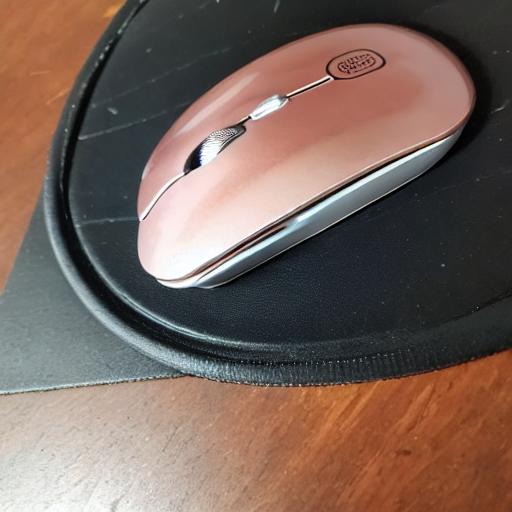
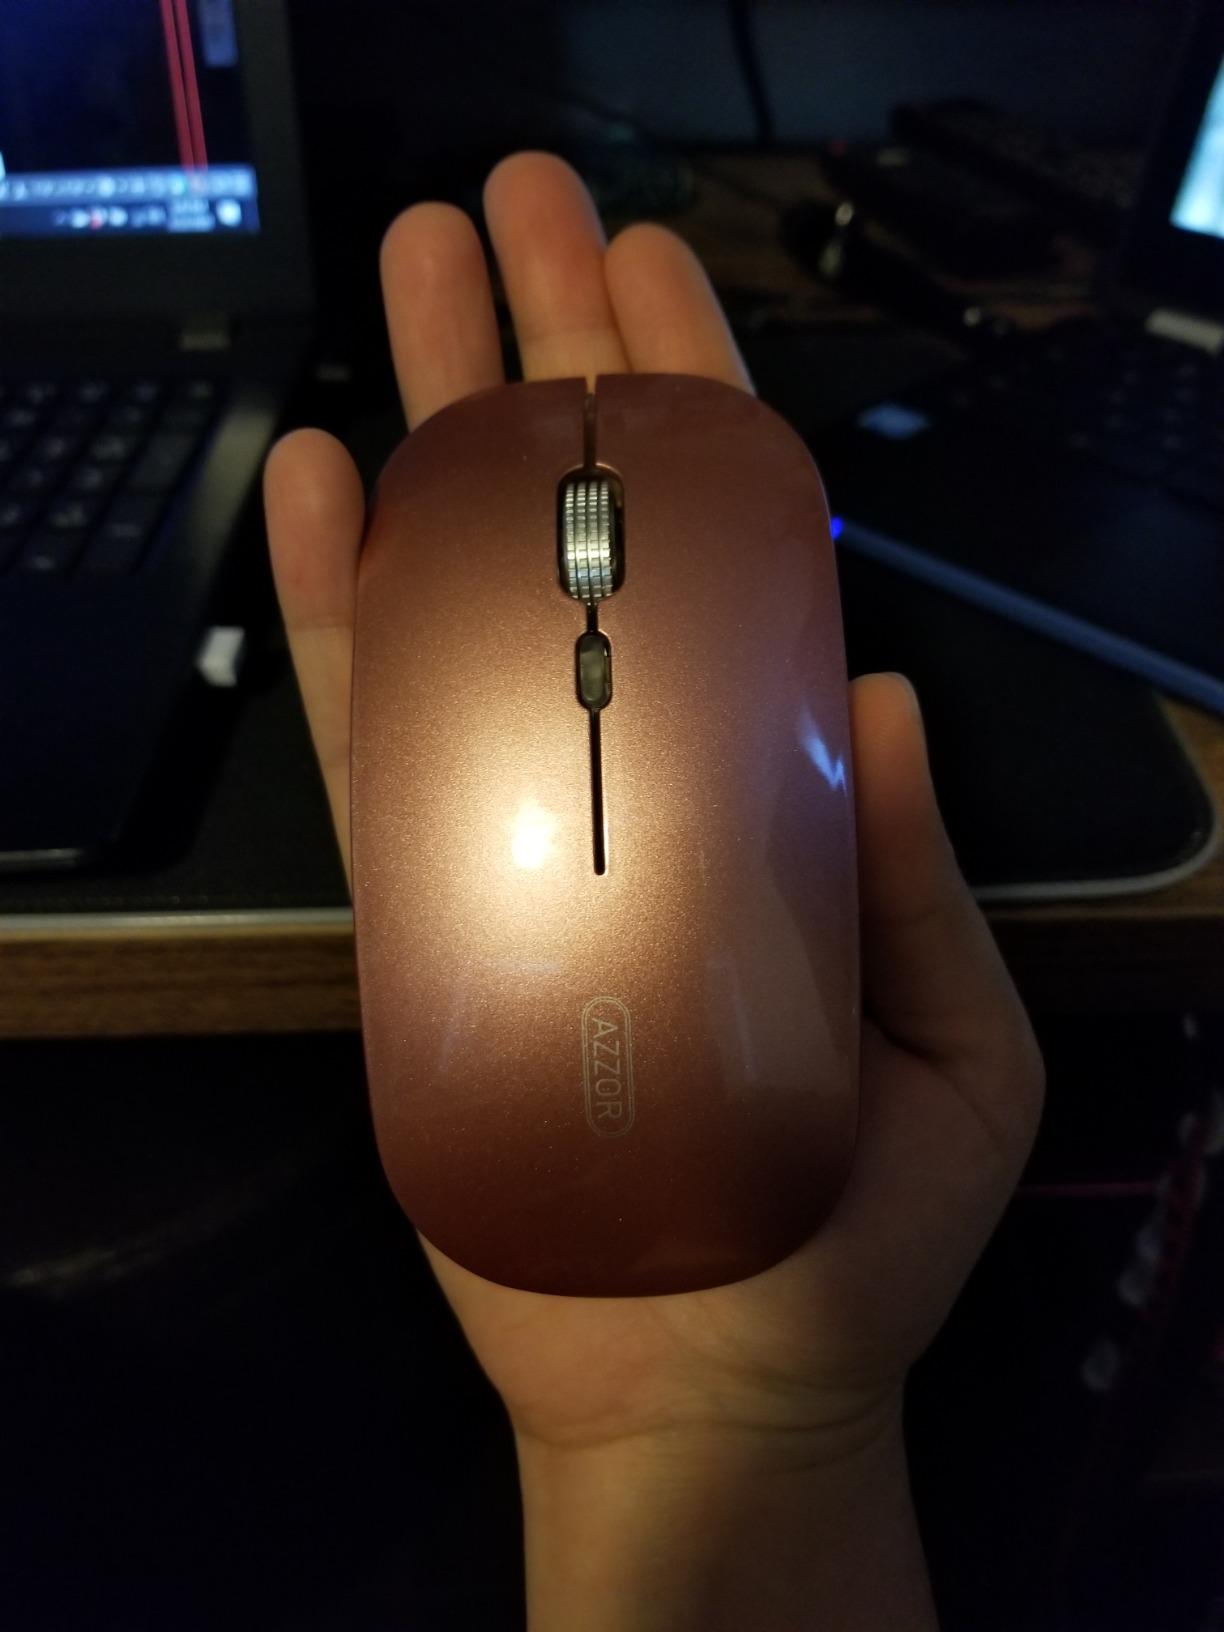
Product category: mouse
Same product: no